221st Rifle Division

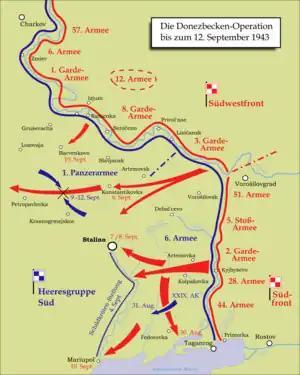
Donbas Offensive Operation, August 1943

Southern Front launched its first effort to break the Mius line on July 17 as the Battle of Kursk was winding down, but after a great deal of costly back-and-forth fighting finally suspended the effort on July 27, although German counterattacks would continue until August 2. A renewed offensive began on August 13 and although Southwestern Front to the north was initially unable to penetrate the front of 1st Panzer Army south of Izium, Southern Front broke through the reconstructed German 6th Army beginning on August 18. 5th Shock Army, with an overwhelming concentration, especially of artillery, on a narrow front, penetrated 7 km behind the front through a 3 km-wide gap. Under the light of a full moon the Army spread out north and south behind the 6th Army's front. German efforts to close the gap on August 20 made some initial progress but failed due to a strong Soviet reaction. By August 23 1st Panzer Army was also in trouble with its army corps south of Izium reduced to a combat strength of just 5,800 men and unable to hold a continuous line. On the 31st Field Marshal E. von Manstein was finally authorized to withdraw both armies to the Kalmius River, effectively beginning the race to the Dniepr.